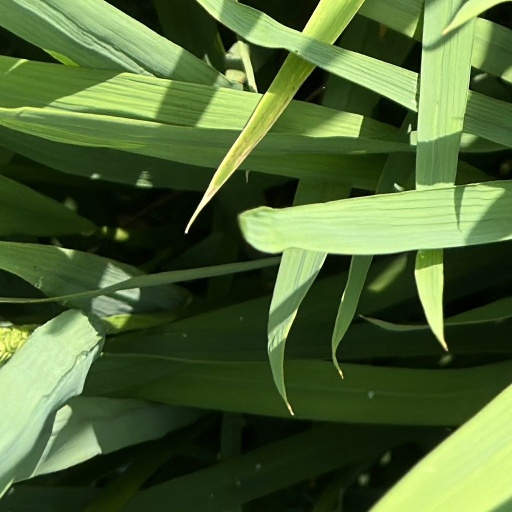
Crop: rice